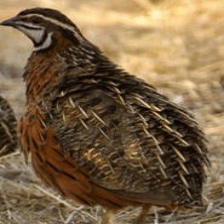
Species: HARLEQUIN QUAIL
Scientific name: COTURNIX DELEGORGUEI
ImageNet parent category: quail